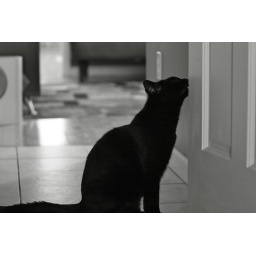
A black cat in black and white